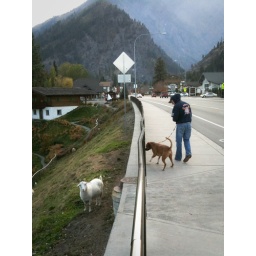
Nothing better than finding a random goat by the side of the road. The dog is really getting into it.